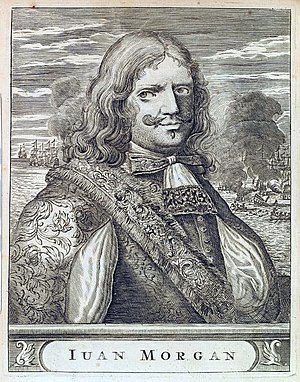
Henry Morgan
Kobberstik fra det 18. århundrede.
Sir Henry Morgan var en walisisk pirat, der blev kendt som leder af sørøvere og kapere i Caribien. Han blev guvernør på Jamaica fra 1675.